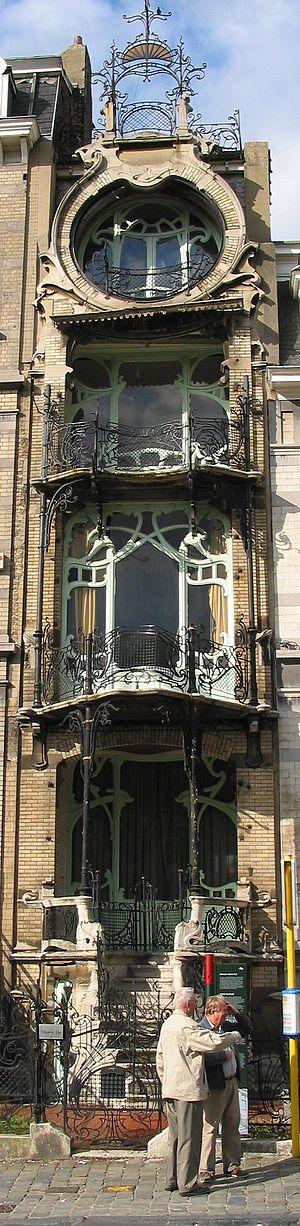
Bruxelles (Belgique), Square Ambiorix - L'hôtel Saint-Cyr (1903 - Architecte: Gustave Strauven).